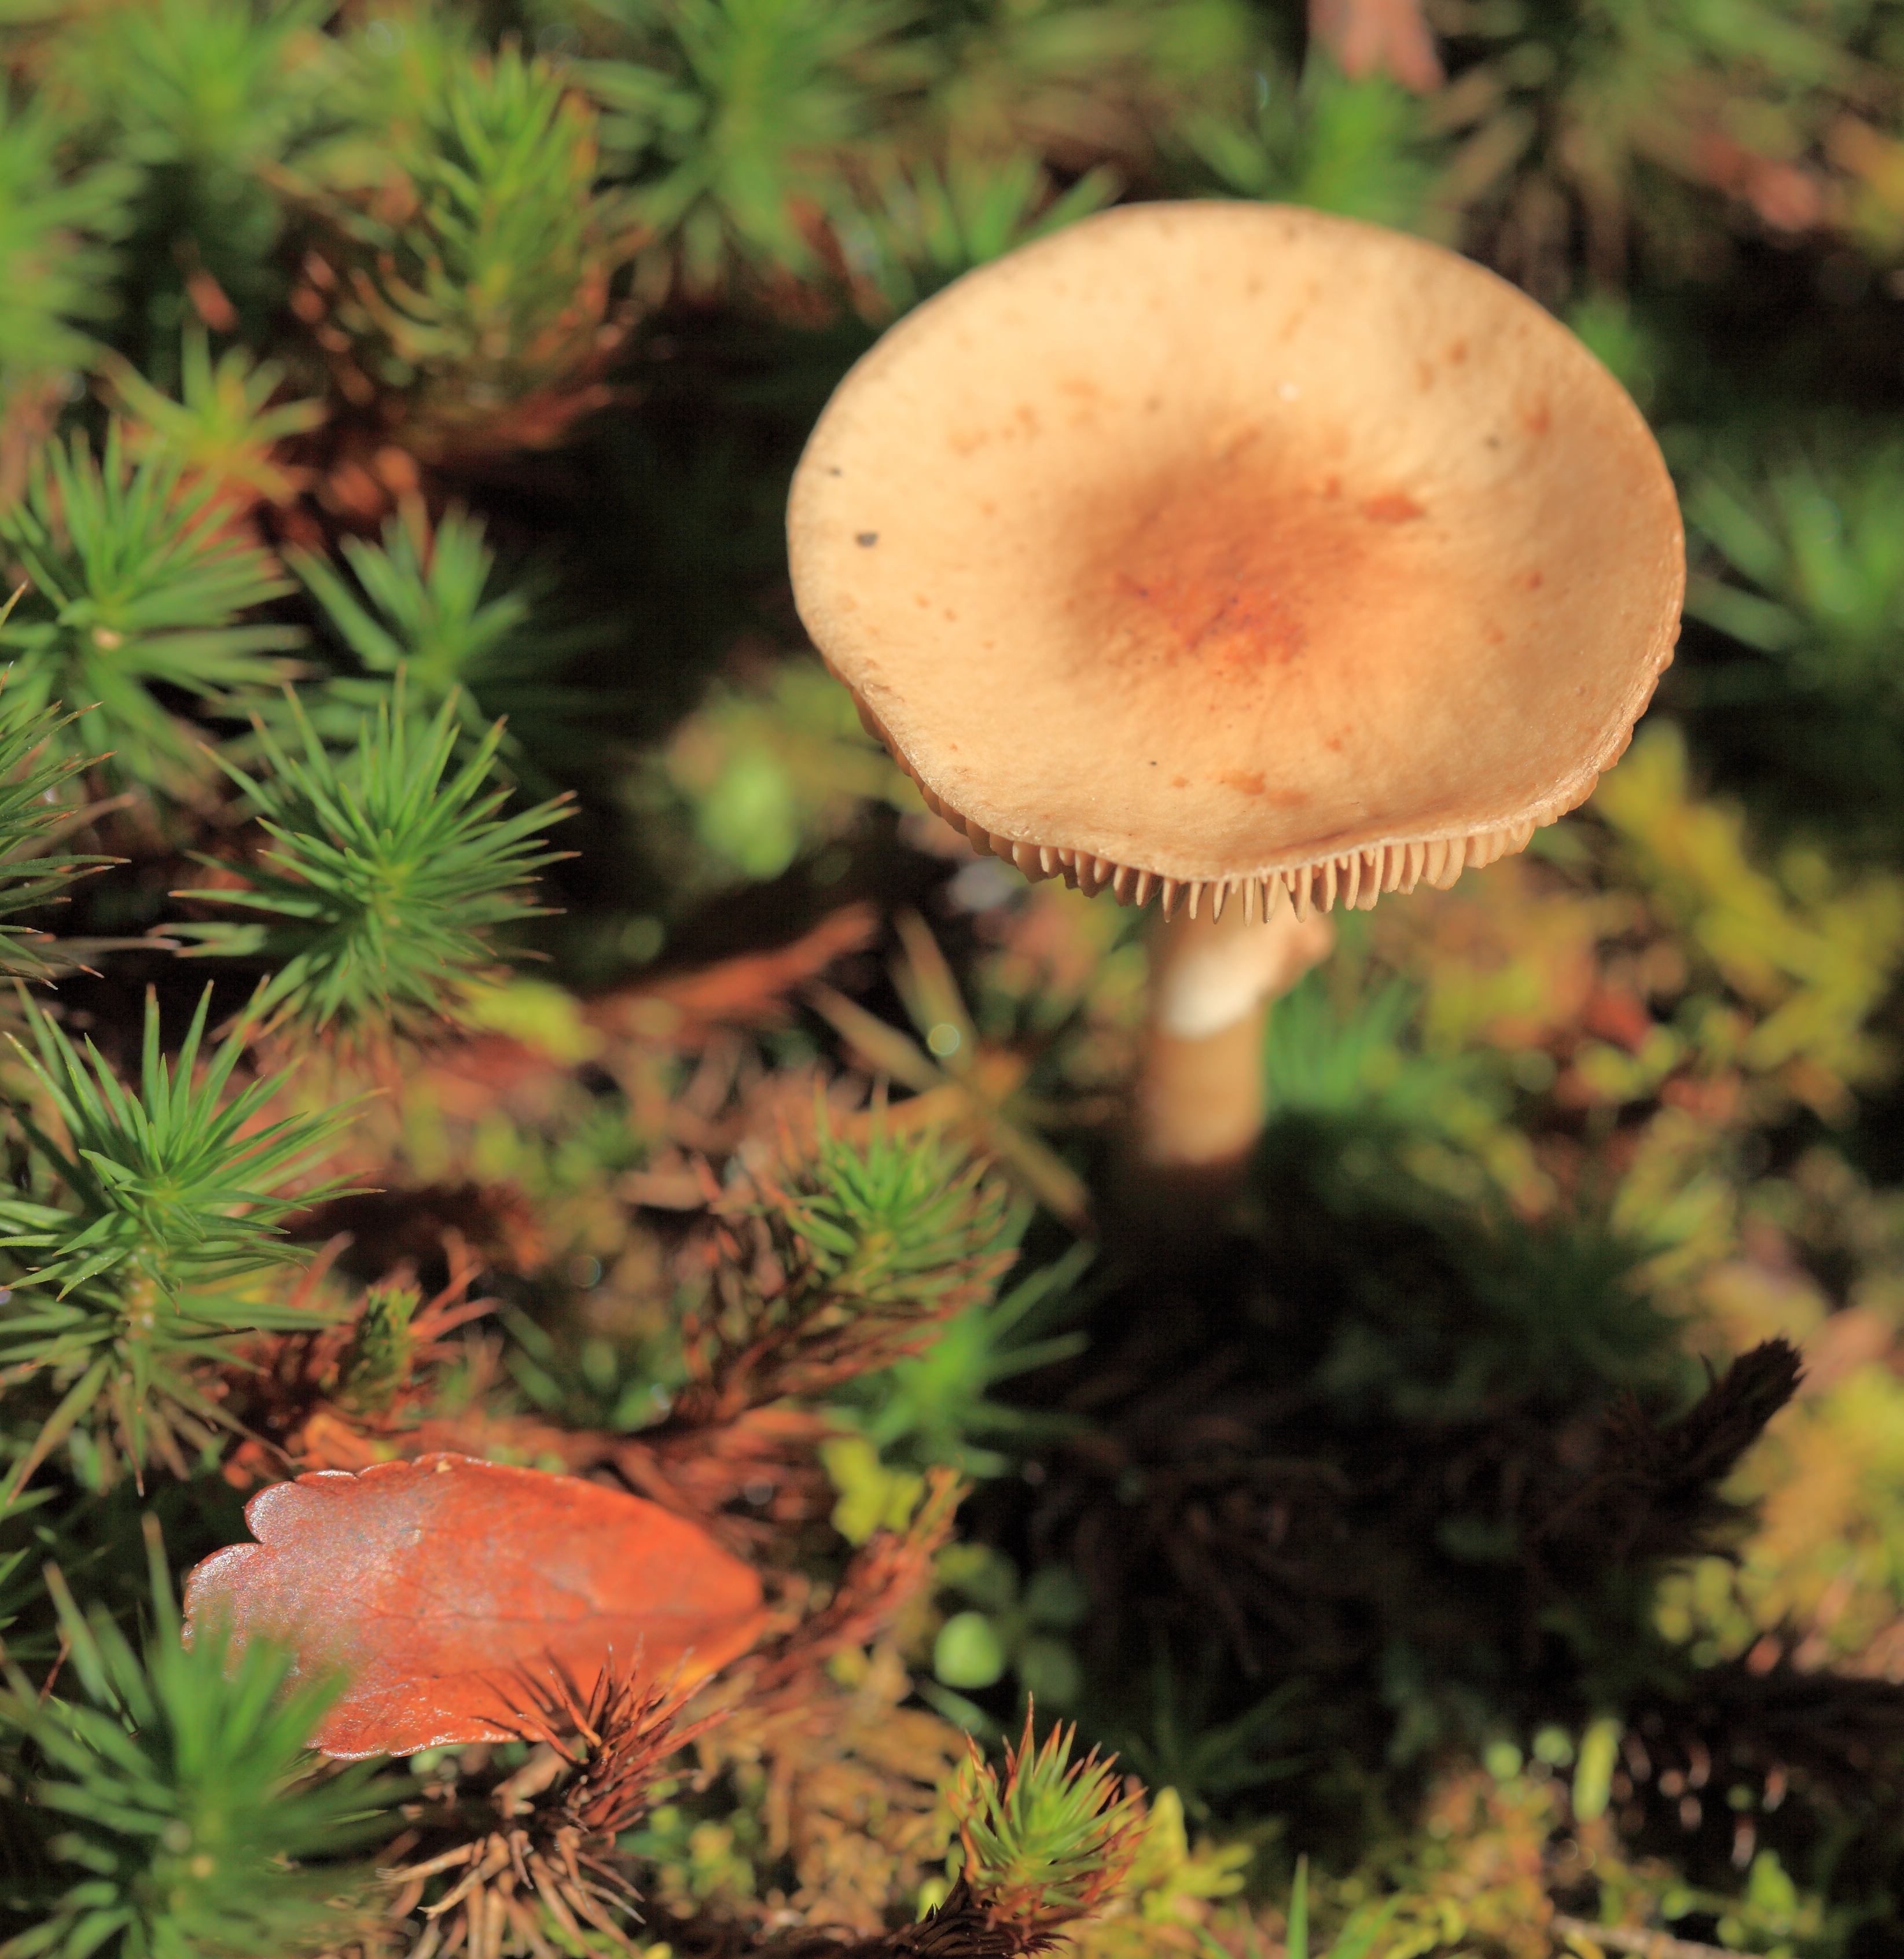
tree, forest, blossom, flower, high, autumn, botany, mushroom, flora, fungus, fungi, 5d, hires, woodland, agaric, bolete, markii, hi, res, resolution, ibaraki, hitachiohta, seizansoh, edible mushroom, medicinal mushroom, agaricaceae, penny bun